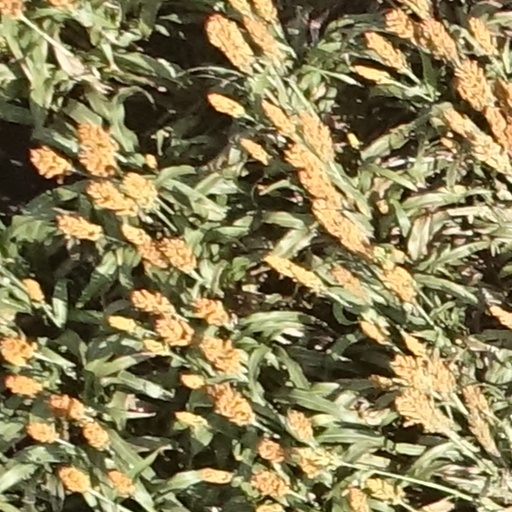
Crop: sorghum